Enchantment (novel)

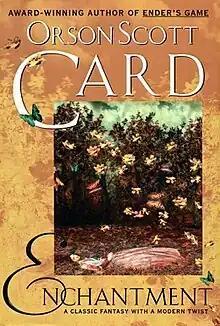
First edition cover (1999).

Enchantment is an English language fantasy novel by American writer Orson Scott Card. First published in 1999, the novel is based on the Ukrainian version of "Sleeping Beauty" and other folk tales. Various forms of magic, potions, and immortal deities also play an important role in the story.